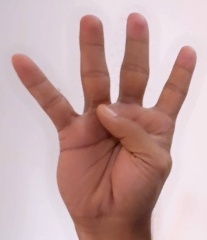
ASL sign: 4